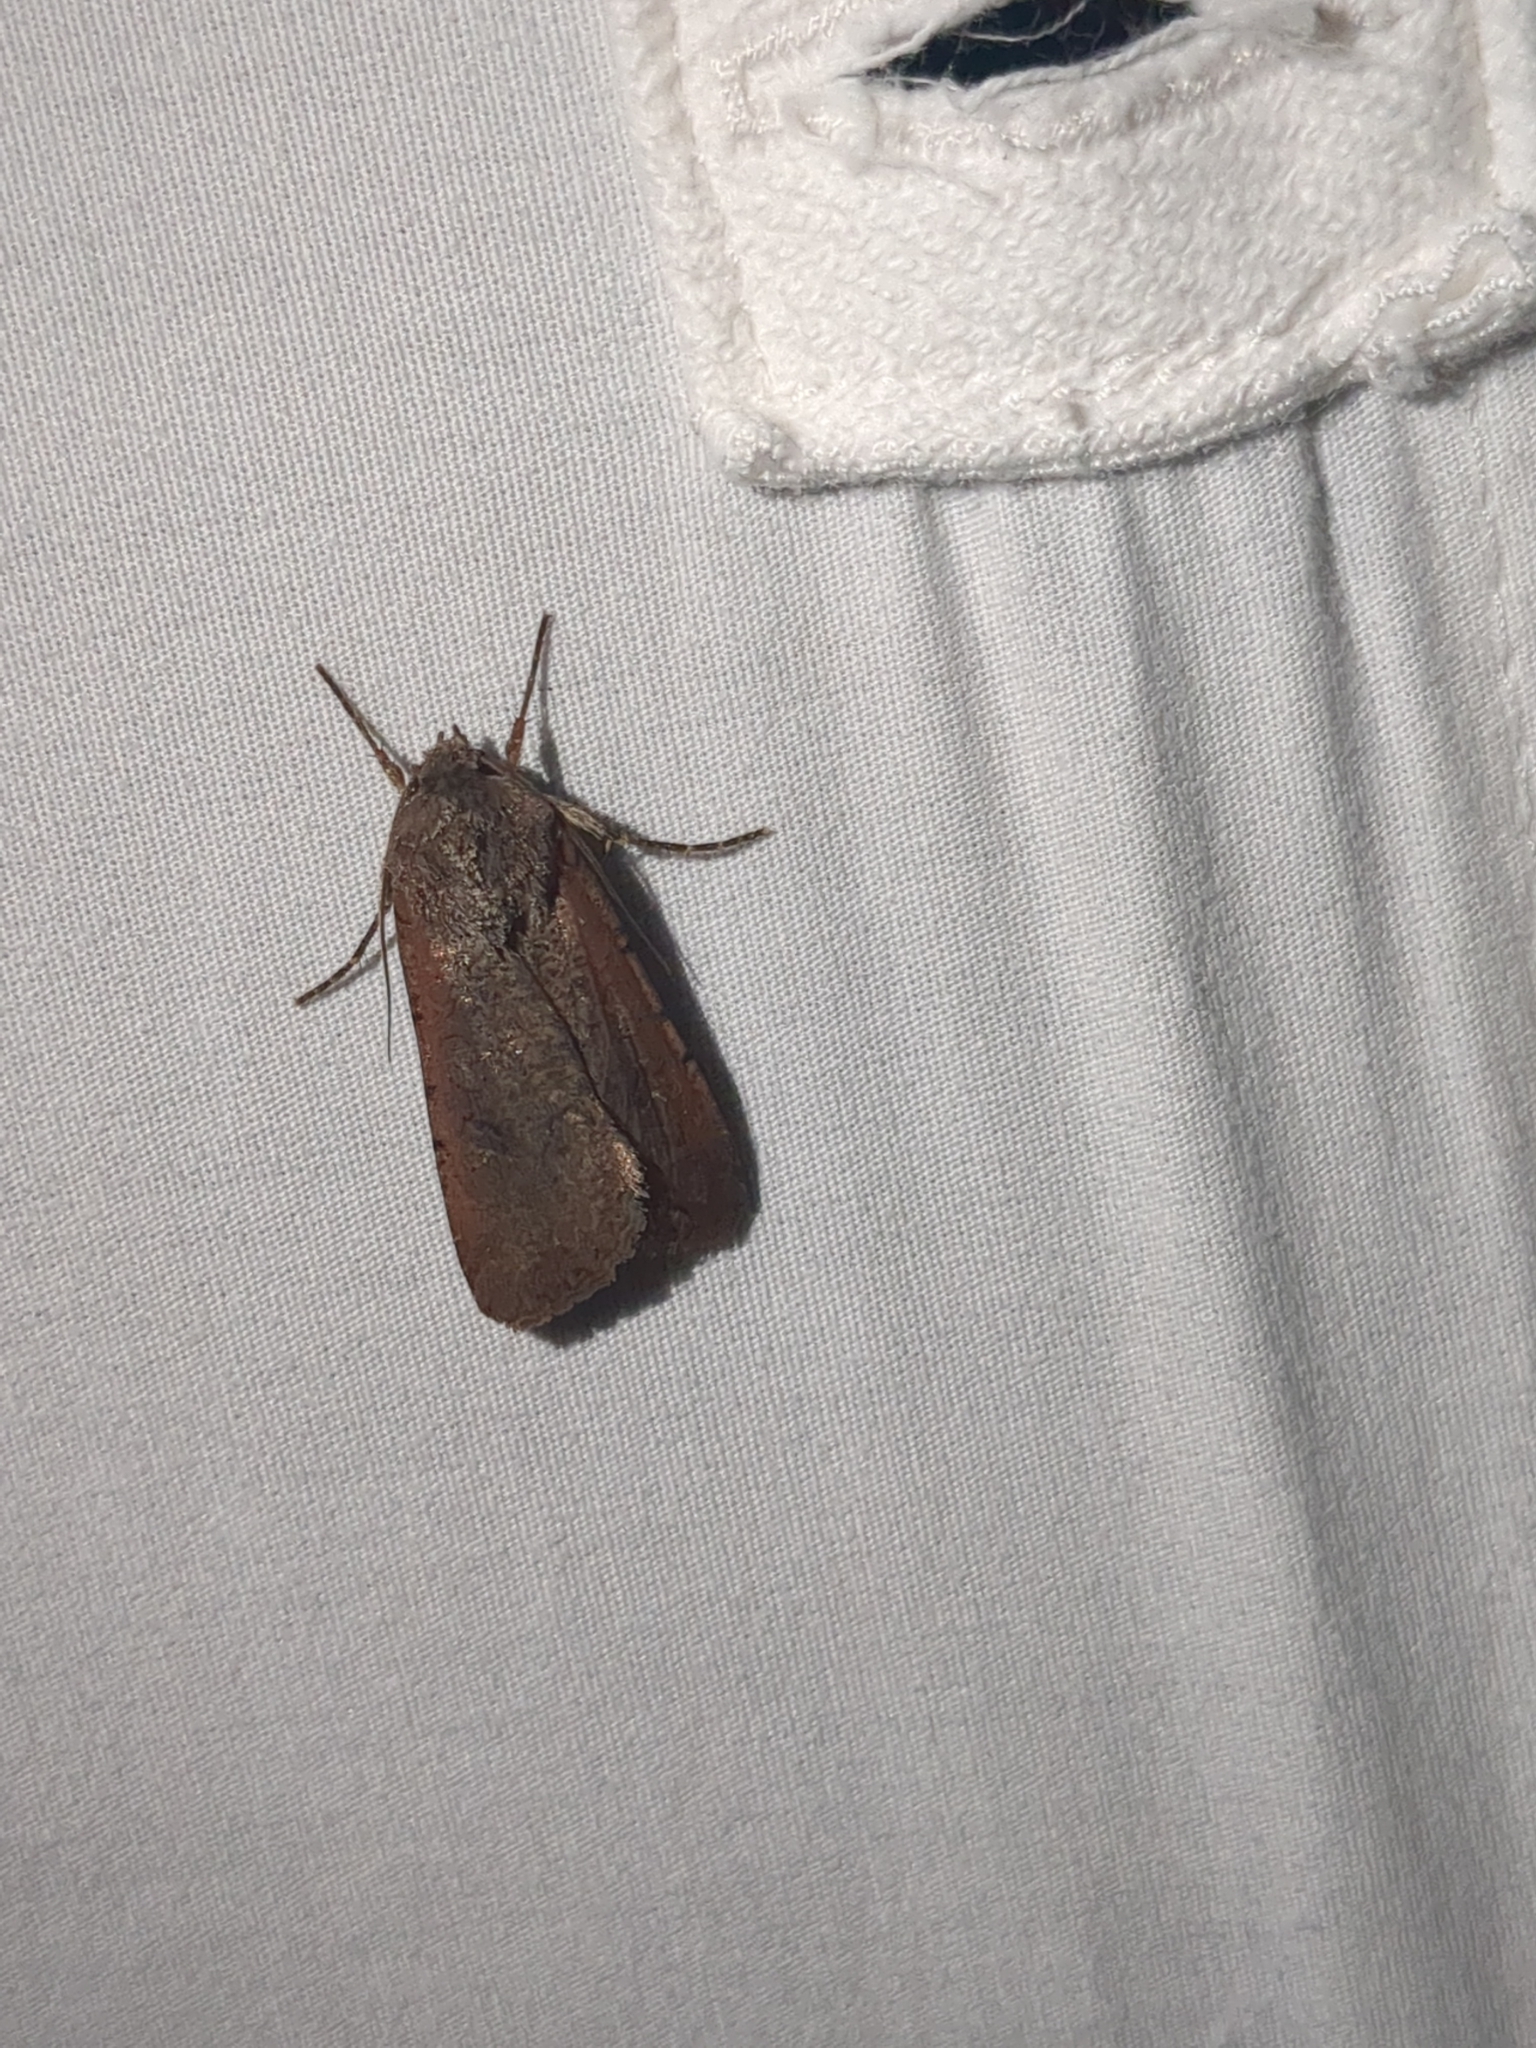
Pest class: cutworms